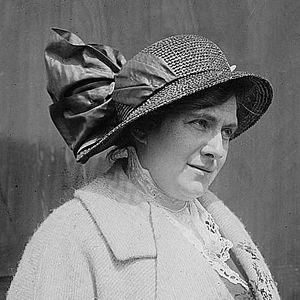
Elena Gerhardt est une chanteuse mezzo-soprano allemande. Son nom est associé au Lied classique allemand, dont elle est considérée comme une des plus grandes interprètes. Elle quitte définitivement l'Allemagne en 1934, pour vivre à Londres.
16 février : Le Prisonnier du Caucase, opéra de César Cui, créé au théâtre Mariinsky de Saint-Pétersbourg sous la direction d'Eduard Nápravník.